Holy Trinity Icon

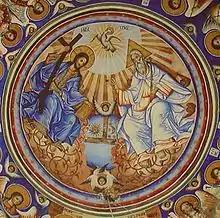
Greek Orthodox fresco of the "New Testament Trinity"

The "New Testament Trinity" depicts the Father, the Son and the Holy Spirit distinctly, and although far more familiar from Western models, is actually of Greek origin. Christ may be shown either as an adult (in this case, he is sitting to the right of his Father) or as an infant sitting on his Father's knees, which is the norm in early Greek depictions. This type, also called the "Paternity" icon, was found from the 11th century onwards. However, it did not become widespread in Orthodox art until after the Fall of Constantinople, under Western influence, when an adult Christ is the norm. The Father is painted as the Ancient of Days (as described in the Book of Daniel), a white-bearded man with a very special type of nimbus (it contains two rombic figures: one is red, another is blue, or is a triangle). The Holy Spirit is shown as a white dove with a halo of the same type as Father's. The dove may be placed between the Father and the Son (if they sit near each other at the same level), or the dove may be shown in a beam of light from the mouth of the Father, as if he sends the Holy Spirit.